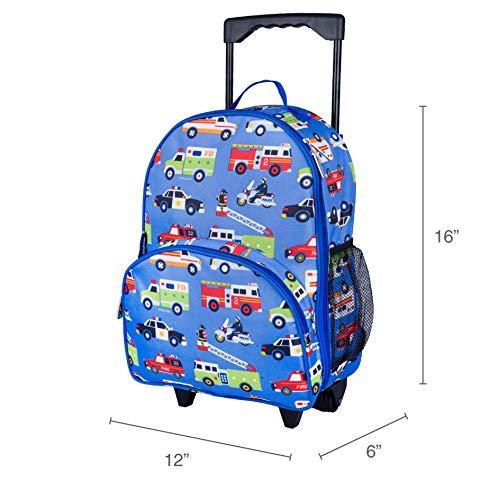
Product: Wildkin Heroes Rolling Luggage
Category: Toys & Games | Sports & Outdoor Play | Play Tents & Tunnels
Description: Coordinates with other Wildkin gear.
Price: $49.99
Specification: ProductDimensions:16x6x12inches|ItemWeight:1.1pounds|ShippingWeight:1.98pounds(Viewshippingratesandpolicies)|DomesticShipping:ItemcanbeshippedwithinU.S.|InternationalShipping:ThisitemcanbeshippedtoselectcountriesoutsideoftheU.S.LearnMore|ASIN:B00OAWVO1I|Itemmodelnumber:85111|Manufacturerrecommendedage:36months-10years